William Busby (politician)

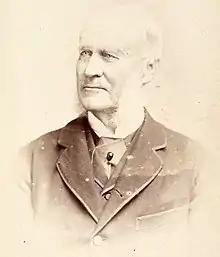

He was the son of civil engineer John Busby and his wife Sarah, and migrated to New South Wales in 1824. He worked for his father building Sydney's water supply tunnel, and from 1834 worked as an overseer.